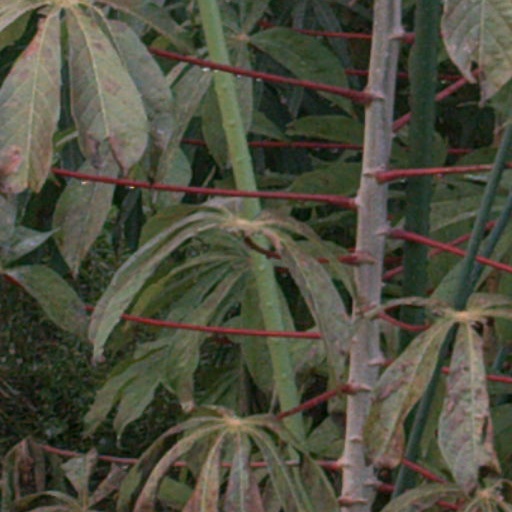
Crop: cassava